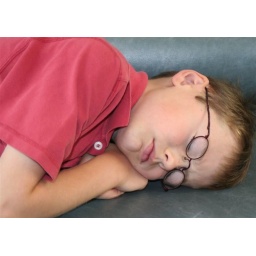
sleeping in train